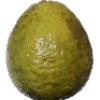
Label: guava